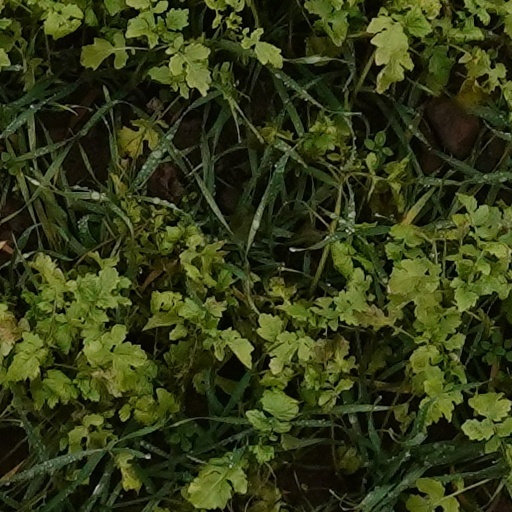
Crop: wheat